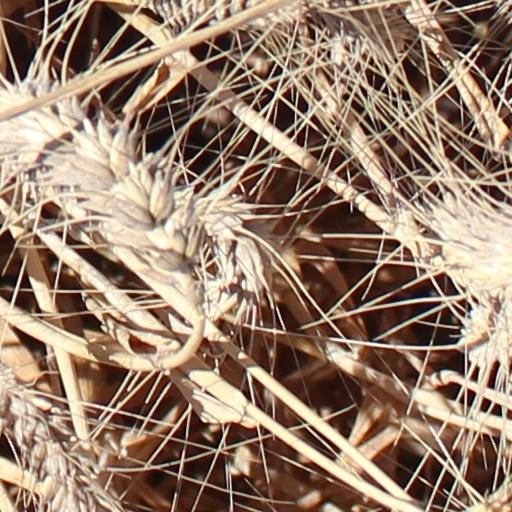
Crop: wheat